The Town (Faulkner novel)

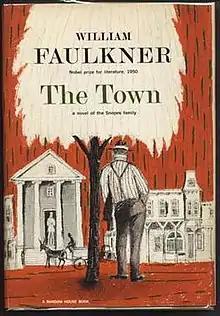
First edition

The Town is a novel by the American author William Faulkner, published in 1957, about the fictional Snopes family of Mississippi. It is the second of the "Snopes" trilogy, following "The Hamlet" (1940) and completed by "The Mansion" (1959).